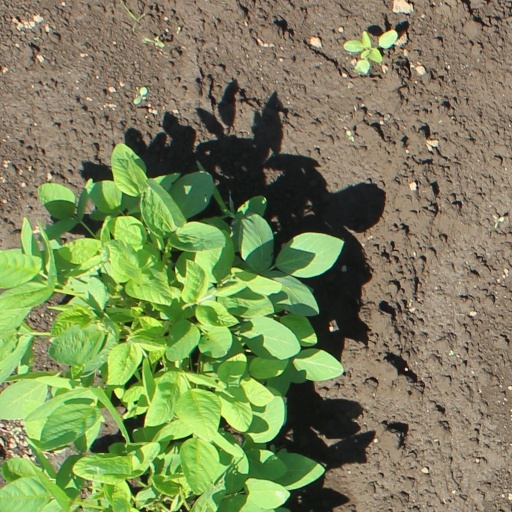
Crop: soybean